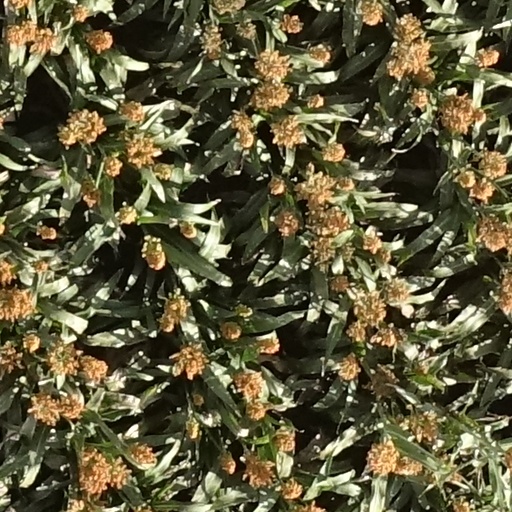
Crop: sorghum